Léon Ponscarme

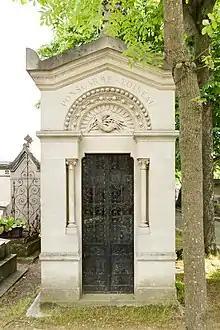
Père-Lachaise Cemetery

Léon Honoré Ponscarme Jr. (21 January 1879 – 24 November 1916) was a French cyclist. He competed in the men's sprint event at the 1900 Summer Olympics. He was killed in action during World War I.